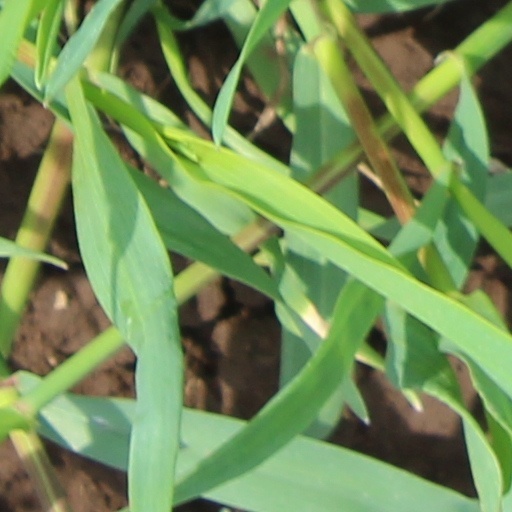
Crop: wheat